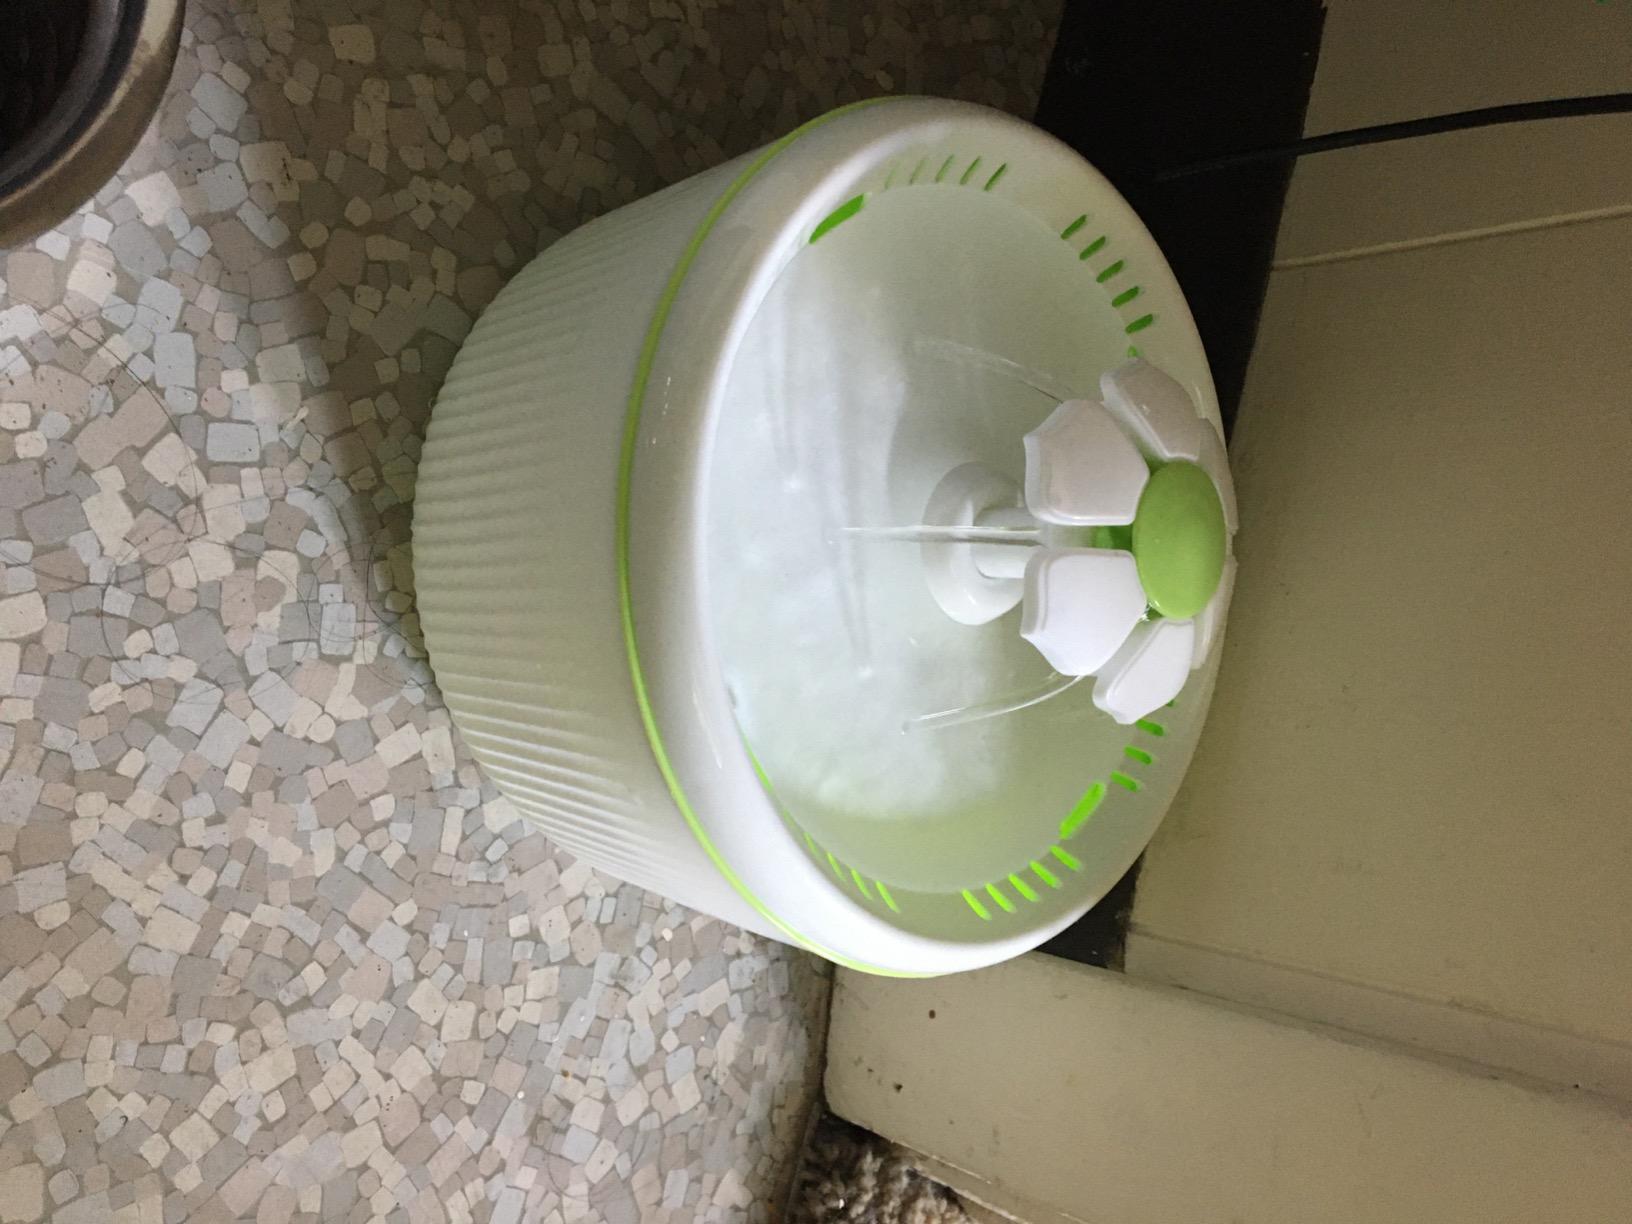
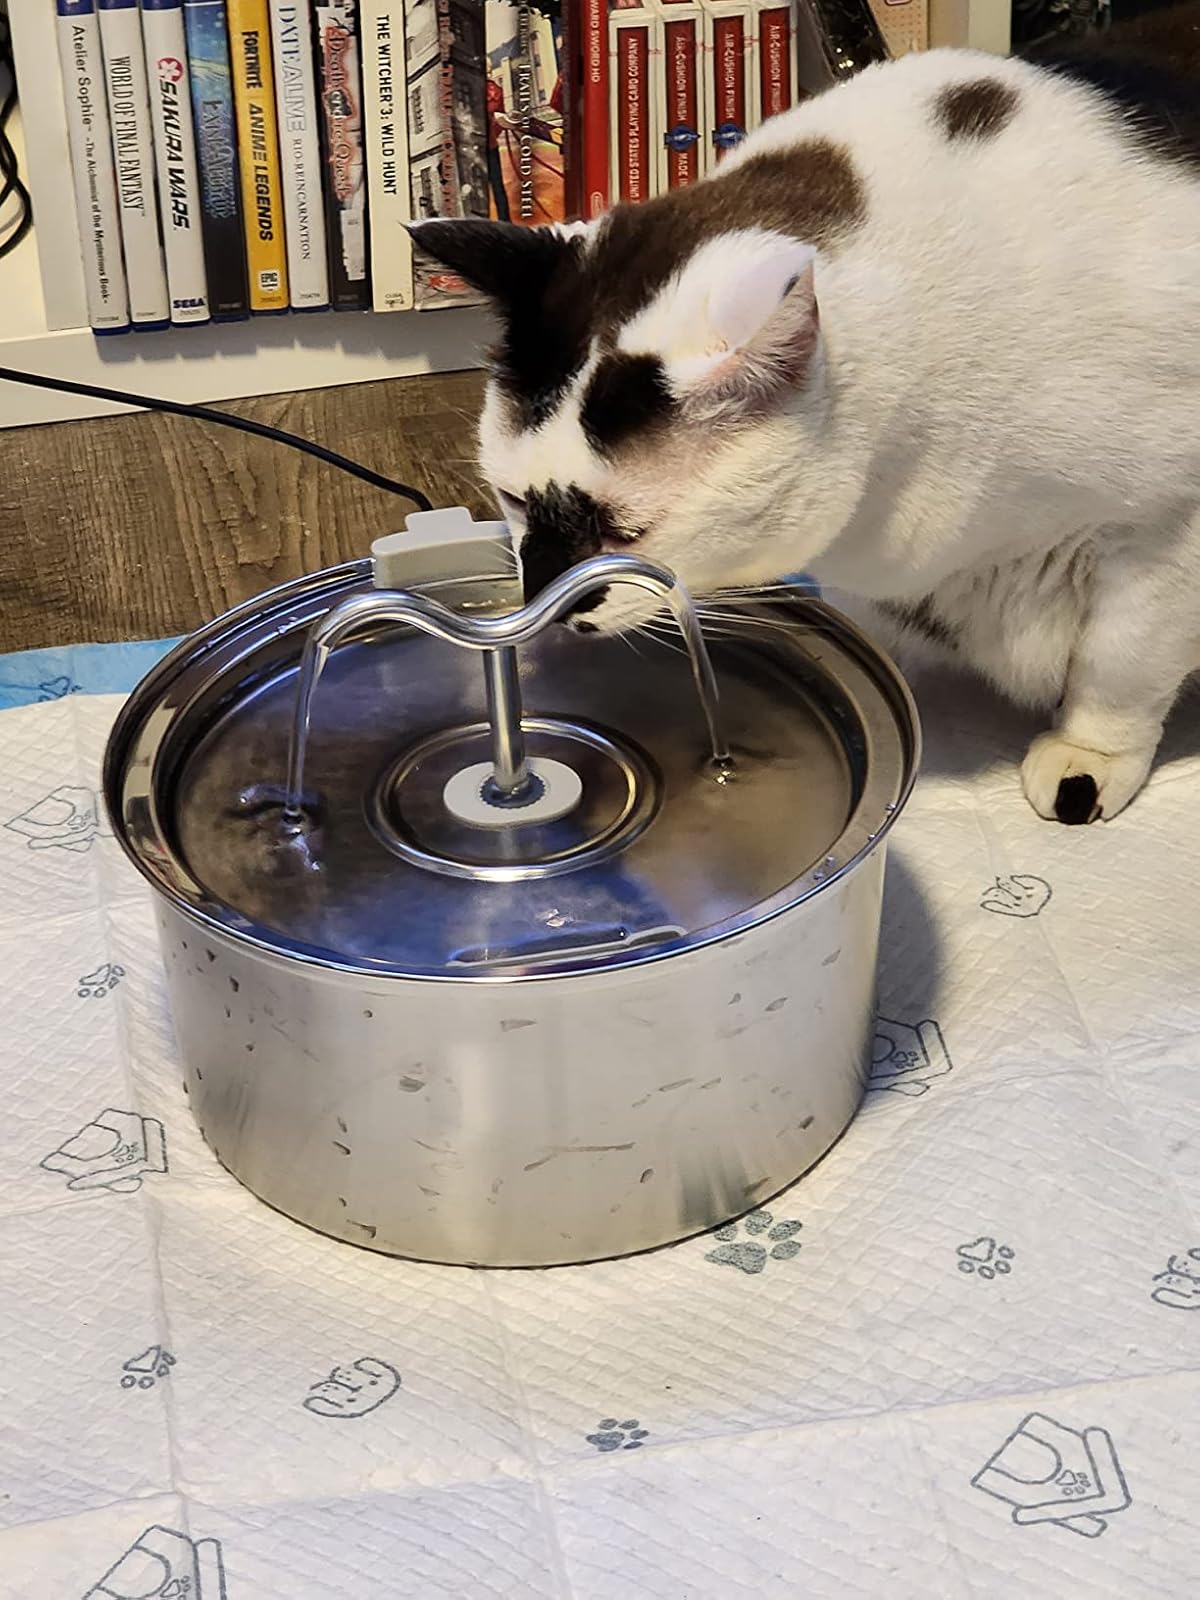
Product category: items_bowl
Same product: no